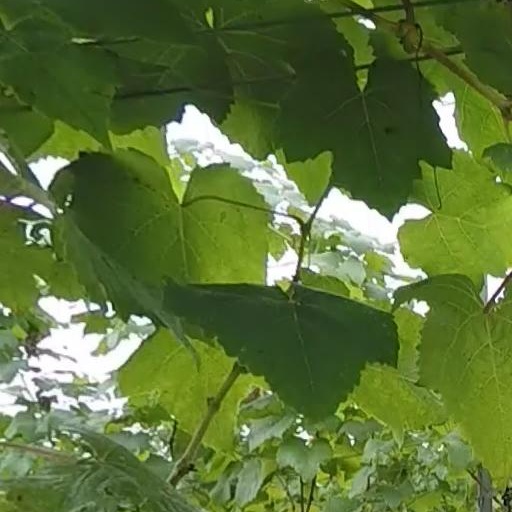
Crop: grape